List of The Walking Dead (TV series) characters

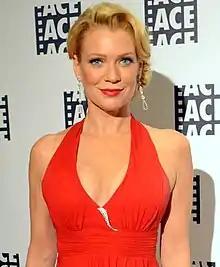
Laurie Holden

Shane Walsh, portrayed by Jon Bernthal, is a former sheriff's deputy from a small Georgia town. He was Rick's partner in the sheriff's department and his best friend since high school.